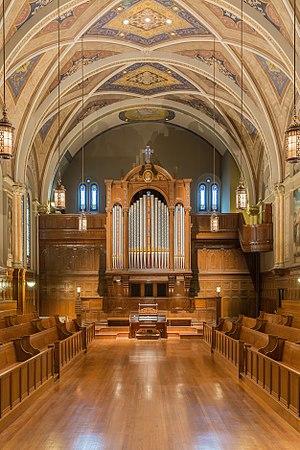
Le Saint John's Seminary est un grand séminaire catholique américain situé à Brighton en dehors du centre-ville de Boston (Massachusetts). Il dépend de l'archidiocèse de Boston.